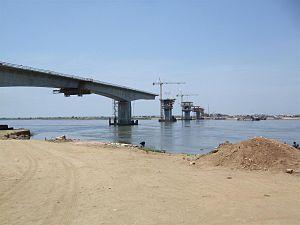
Le pont Armando Emilio Guebuza est un pont du Mozambique qui franchit le fleuve Zambèze. Il relie les provinces de Sofala et de Zambèze. Il porte le nom de Armando Guebuza, qui fut président du Mozambique du 2 février 2005 au 15 janvier 2015.